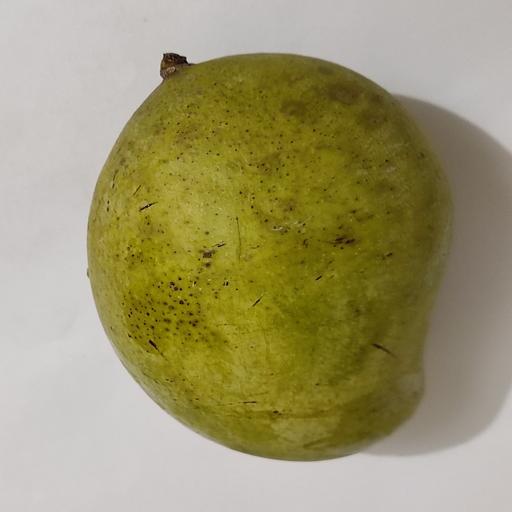
Crop type: Mango_Amrapali